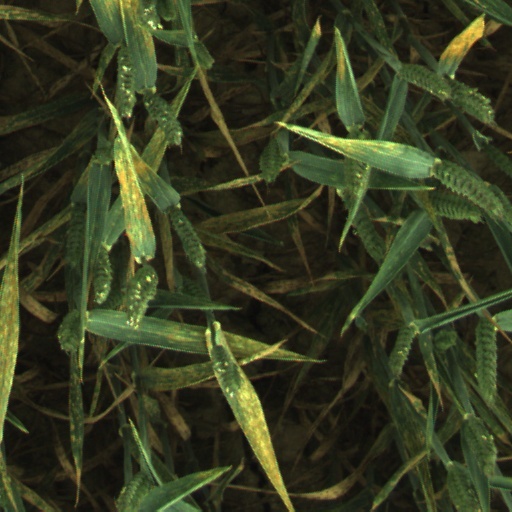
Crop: wheat